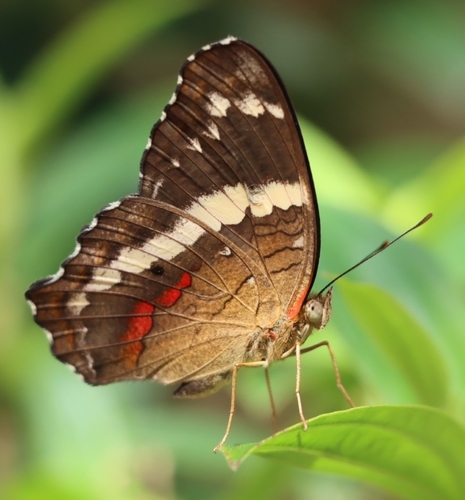
Scientific name: Anartia fatima
Common name: Banded peacock
Family: Nymphalidae
Order: Lepidoptera
Pollinator type: Primary pollinator
Habitat: Open areas and gardens
Geographic range: South America
Conservation status: Least Concern